Gnome Monosoupape

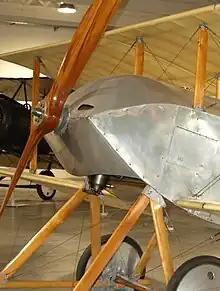
The Sopwith Tabloid reproduction shows the sheet-metal cowling used to redirect the oil sprayed by the rotating engine.

The lubrication system, as with all rotary engines, was a total-loss type in which castor oil was pumped into the fuel–air mix. Castor oil was used because it did not readily dissolve into the fuel, and because it offered lubrication qualities superior to other available oils. Over two gallons of castor oil were sprayed into the air during each hour of engine operation. This explains why most rotaries were fitted with cowls, with the lowermost quarter omitted to direct the spray of castor oil away from the pilot. Unburnt castor oil from the engine had a laxative effect on the pilot if ingested.